Alexandra Kutas

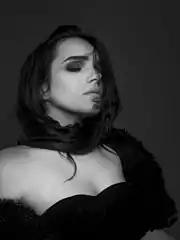
Shooting fashion video

In the summer of 2015, Kutas first took part in Ukrainian Fashion Week, where she met many fashion figures. On July 16, together with photographer Andrei Sarymsakov, she presented in Kyiv a photo exhibition entitled "Break Your Chains", which was also presented in the framework of Ukrainian Fashion Week. This fashion project, designed to break down public stereotypes about people with disabilities, gathered many positive responses from Ukrainian and international media. The American edition of "The Huffington Post" wrote: